Robert Lewandowski

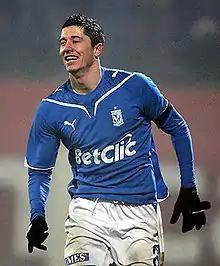
Lewandowski playing for Lech Poznań in 2009

In June 2008, Lech Poznań signed Lewandowski from Znicz for 1.5 million PLN. (398,670 Dollars, or 350,055 Euros) Earlier that month, Lewandowski's agent Cezary Kucharski offered him to his former team Sporting Gijón, which had been promoted to the La Liga, Spain's first division, after ten years in the Segunda División. However, Gijón rejected him.